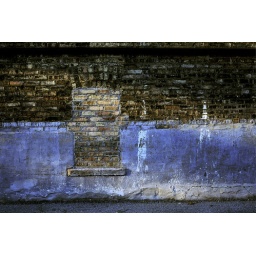
Sunlight streaks across a wall with a brick window in a Chicago alley.